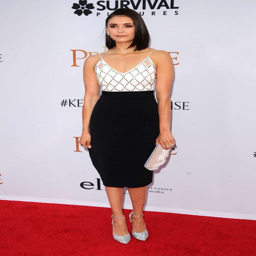
celebrity wearing fashion designer at premiere